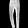
Label: Trouser